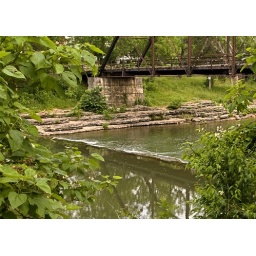
water under the bridge